Anfa Circuit

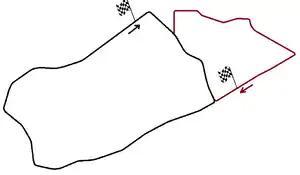
Layouts of Anfa Circuit (brown) and Ain-Diab Circuit (black)

The Anfa Circuit was a street circuit in Morocco. Laid out in the western suburbs of Casablanca, it was used in several layouts for the new Casablanca Grand Prix in 1931, 1932 and 1934. From 1957 on the Ain-Diab Circuit was used, which bordered the old Anfa Circuit.